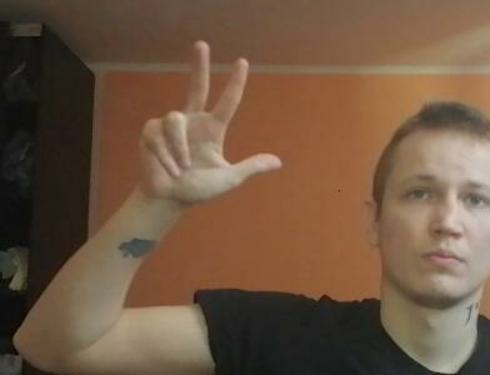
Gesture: three2